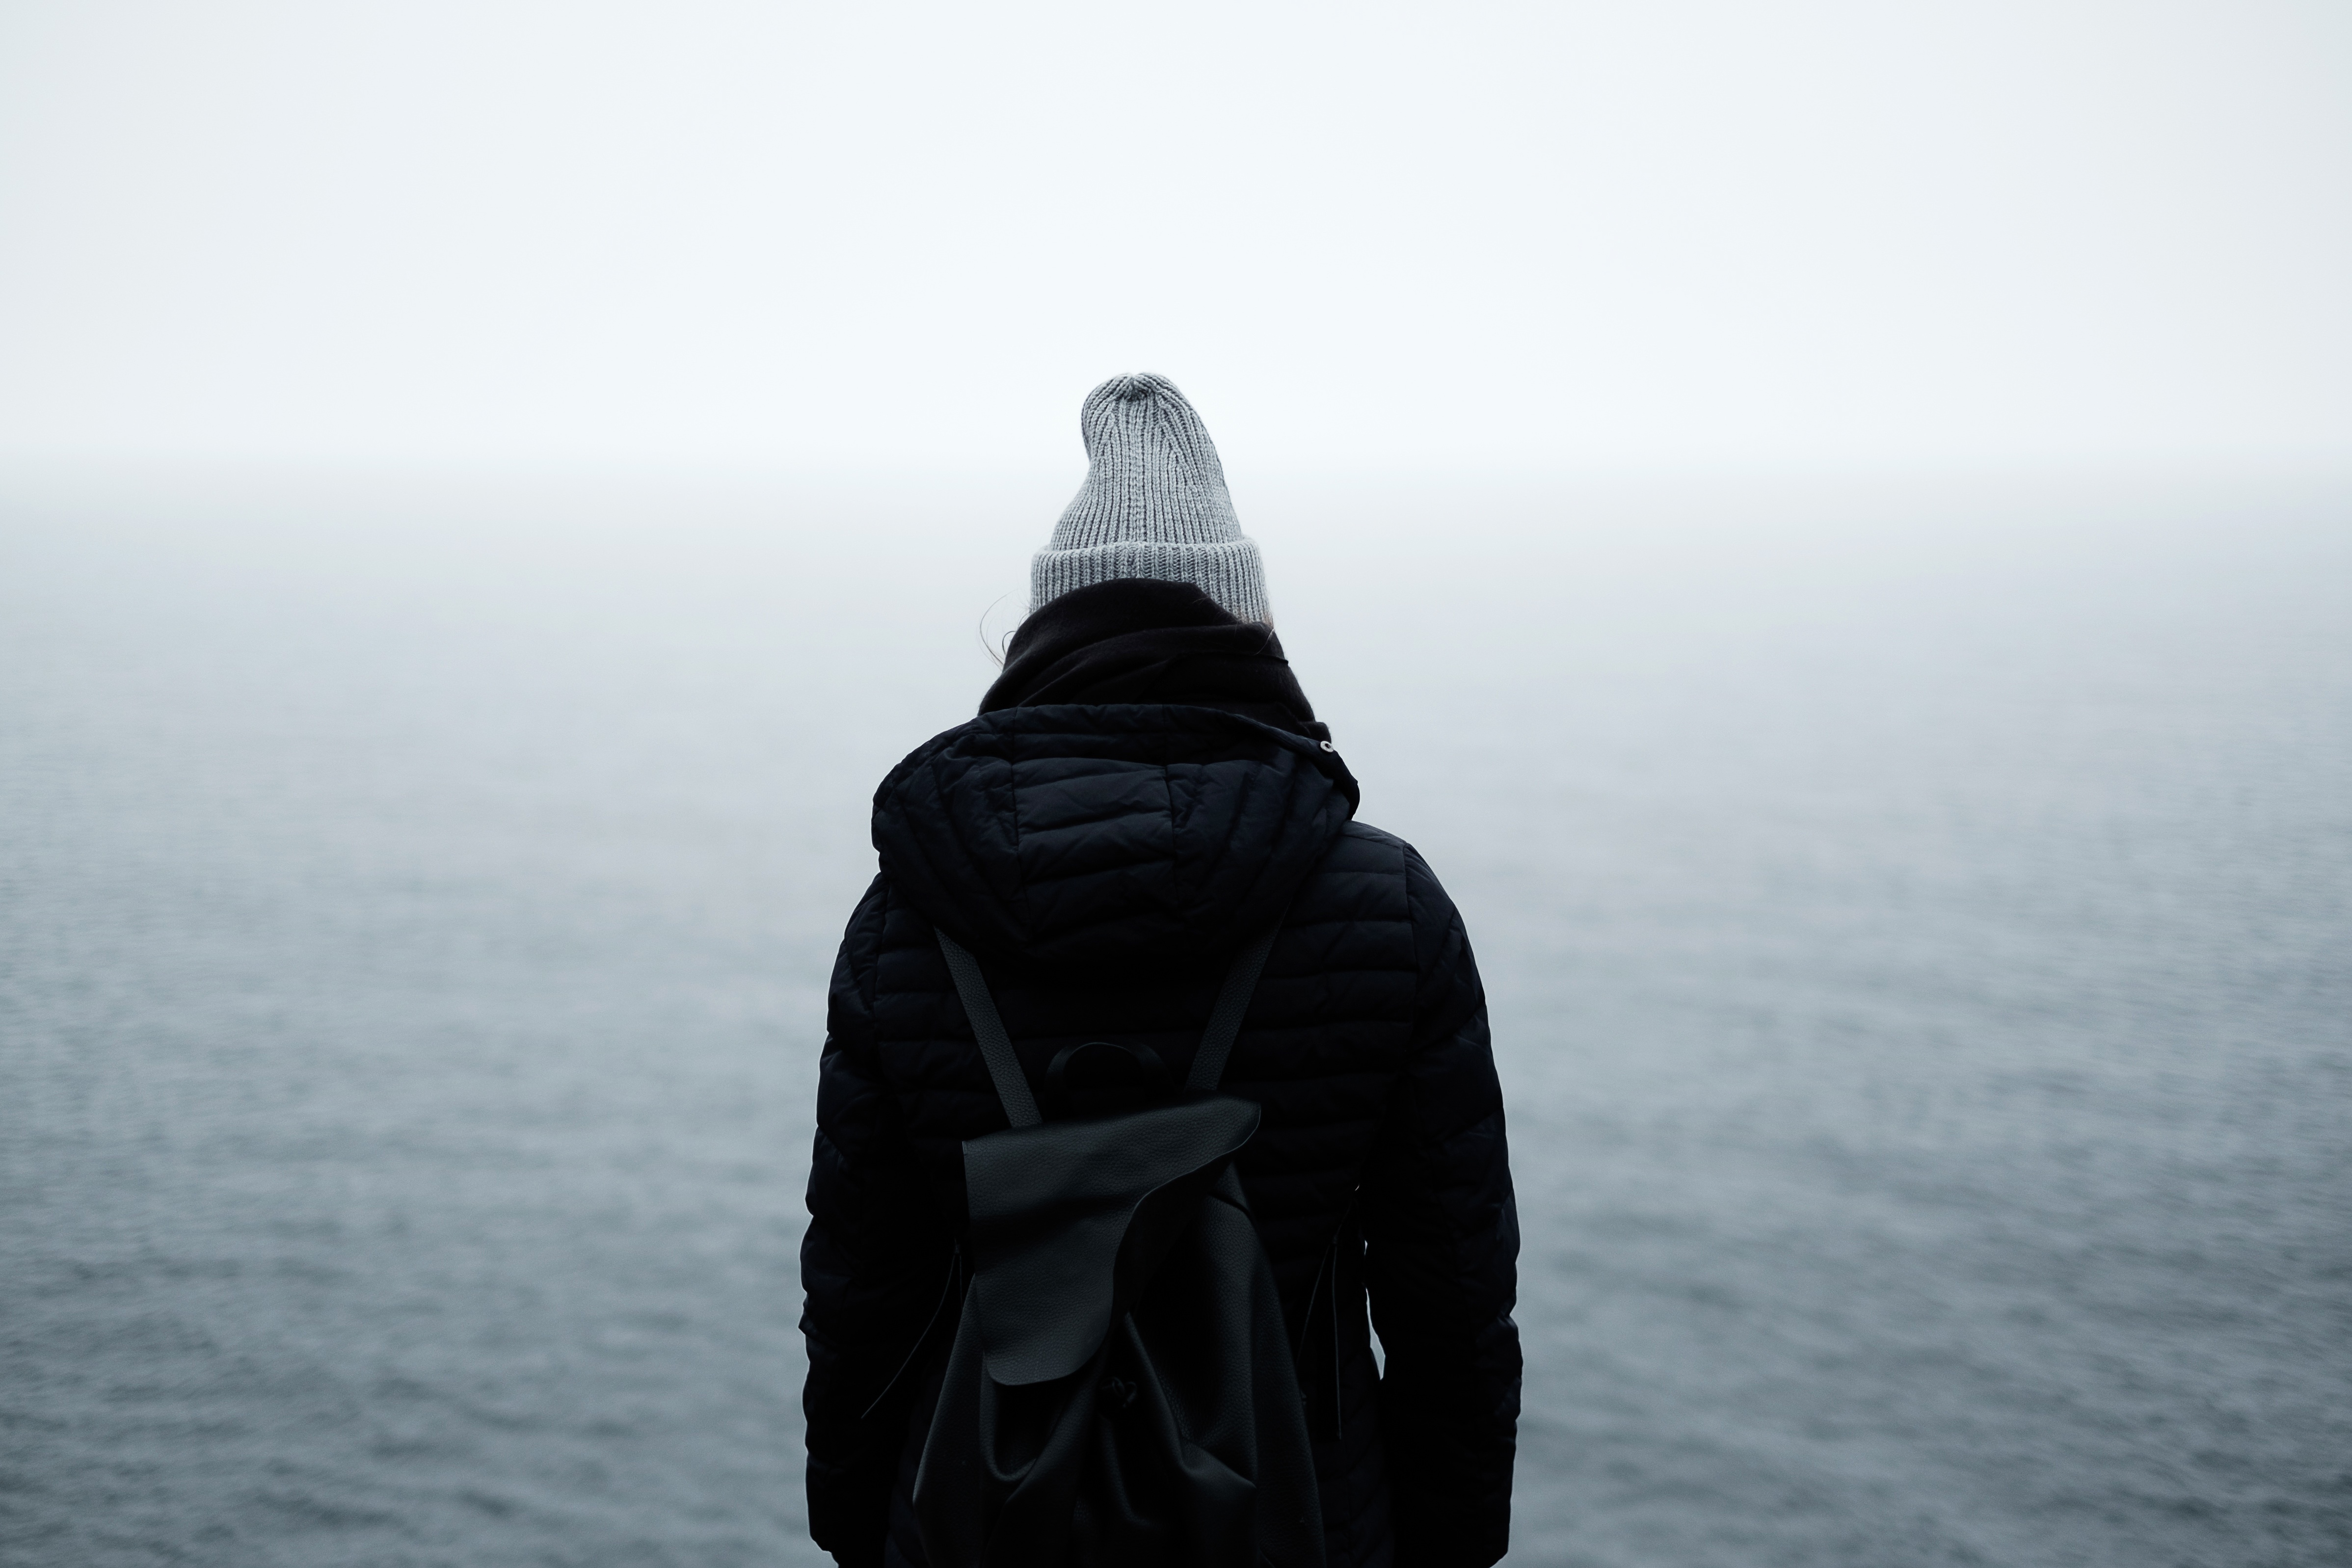
sea, water, ocean, horizon, person, mountain, fog, summit, back, atmospheric phenomenon